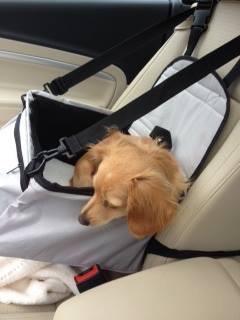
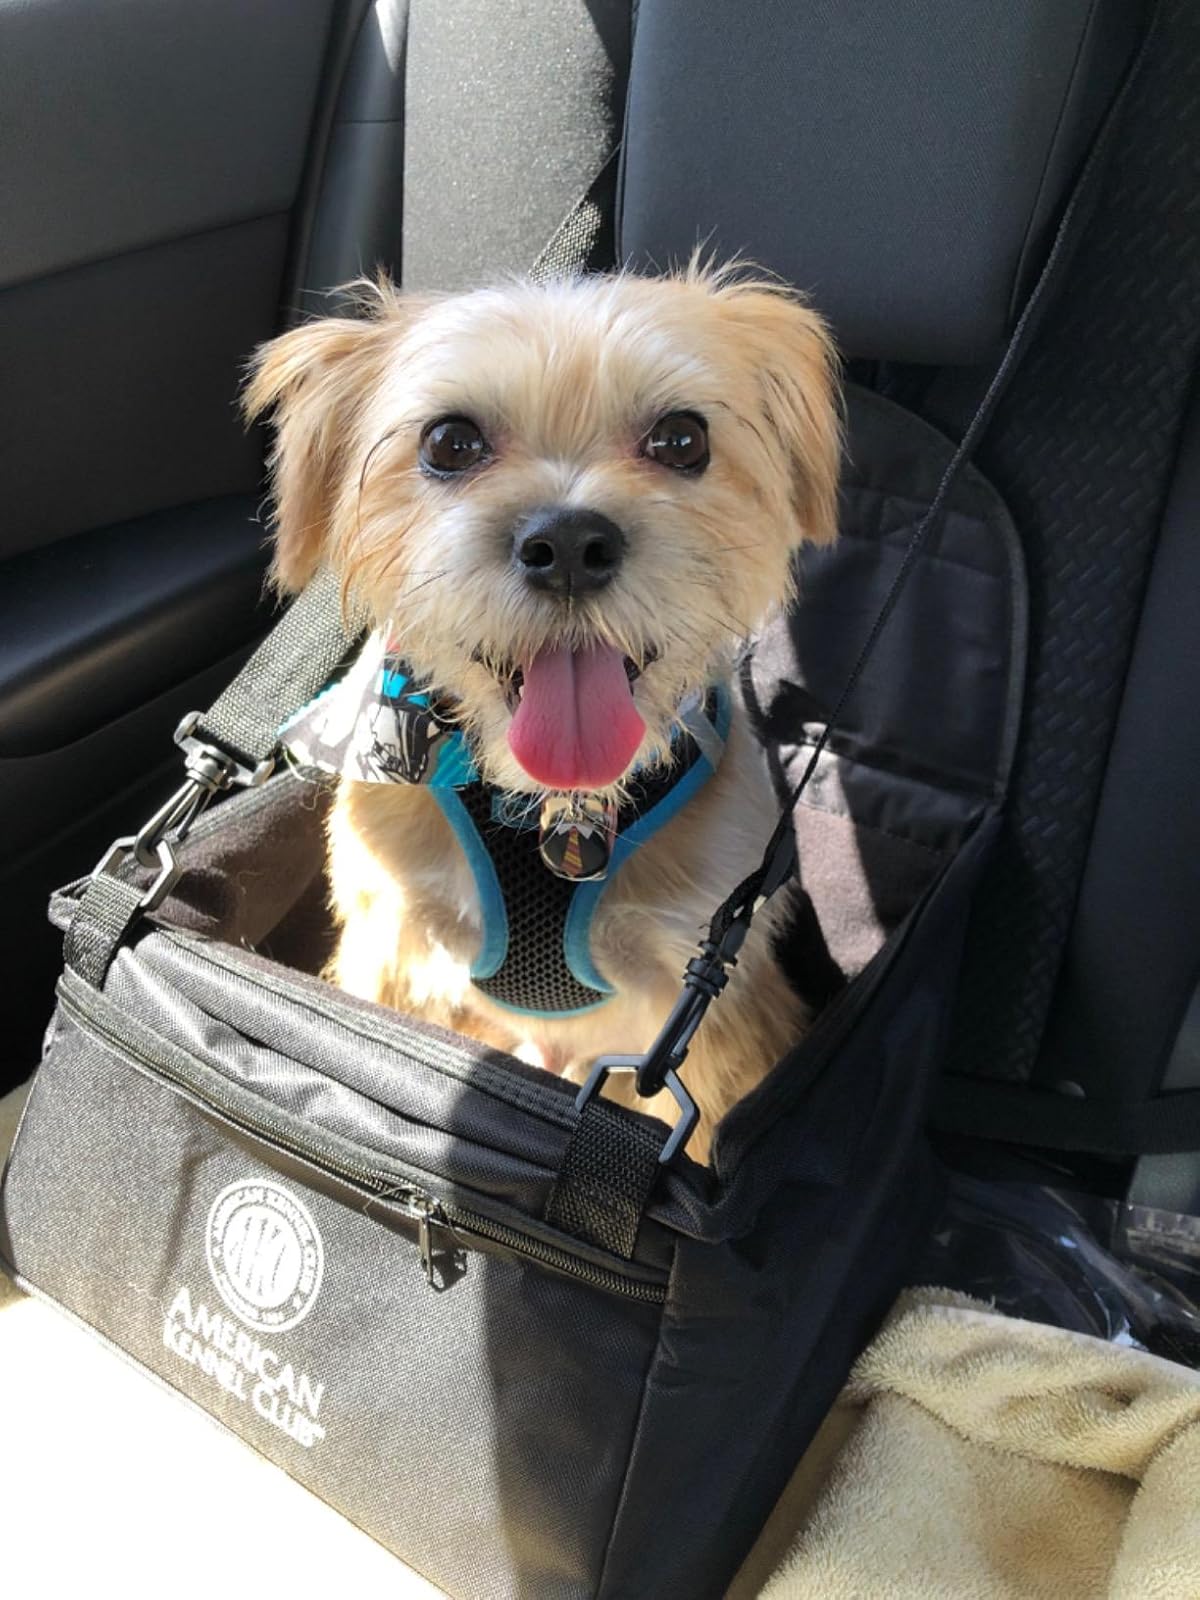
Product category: items_kennel
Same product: no